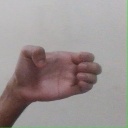
अक्षर: ख